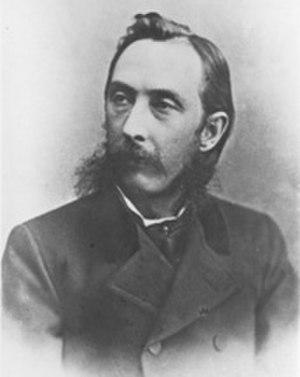
Le Commonwealth de la Virginie est une partie importante des États Confédérés durant la guerre de Sécession. En tant d'État esclavagiste, la Virginie, convoque une convention de l'État pour faire face à la crise de la sécession qui s'ouvre le 13 février 1861, une semaine seulement après la formation de la Confédération par les sept États sécessionnistes. La convention délibère pendant plusieurs semaines, avec une prééminence des délégués de l'Union, et ne vote pas une motion en faveur de la sécession le 4 avril 1861. L'opinion évolue après le 15 avril 1861, lorsque le président des États-Unis Abraham Lincoln lance un appel pour lever des troupes de tous les états, encore dans l'Union en réponse à la prise du fort Sumter par la Confédération. Le 17 avril 1861, la convention de Virginie vote pour déclarer la sécession de l'Union, dans l'attente de la ratification de cette décision par les électeurs.